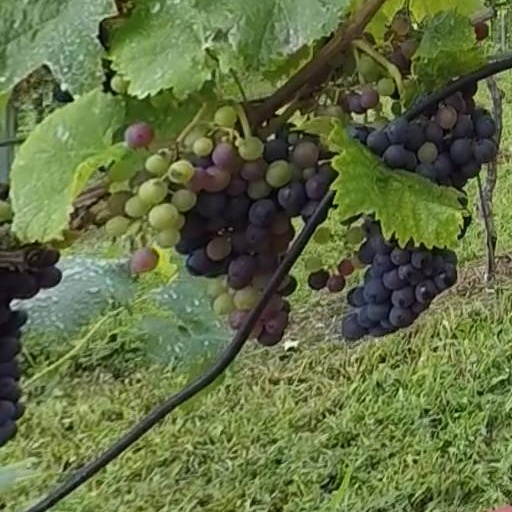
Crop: grape